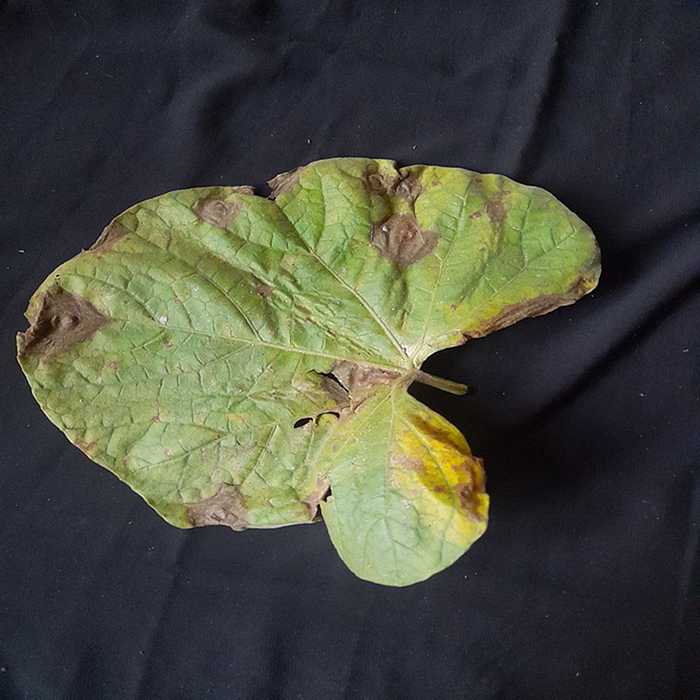
Plant: Bottle gourd
Label: Downey mildew